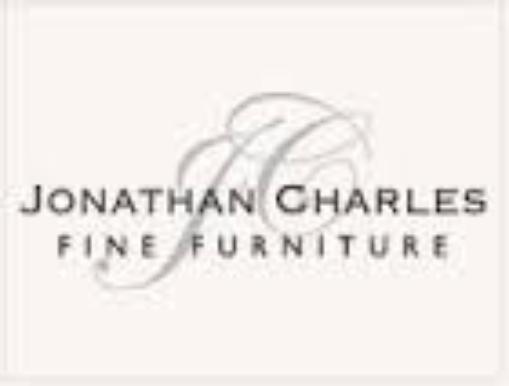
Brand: Jonathan Charles
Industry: Necessities